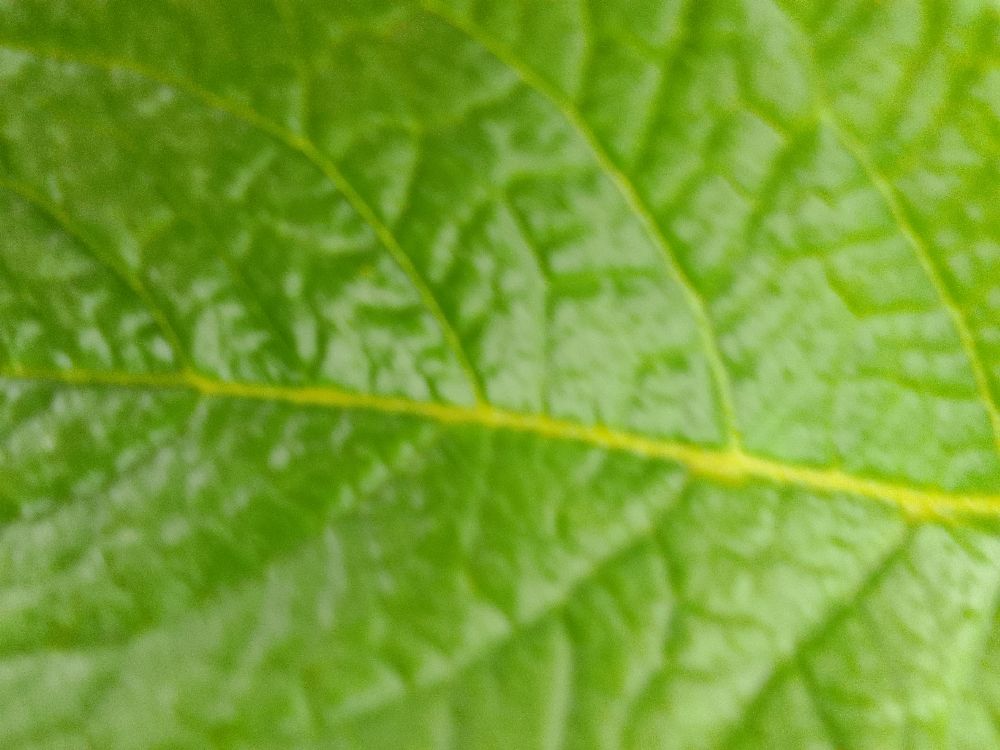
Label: Healthy